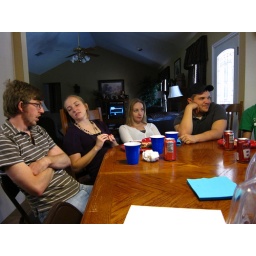
set a manual white balance with the blank piece of paper in the foreground. flourescent lights and sunlight in the window